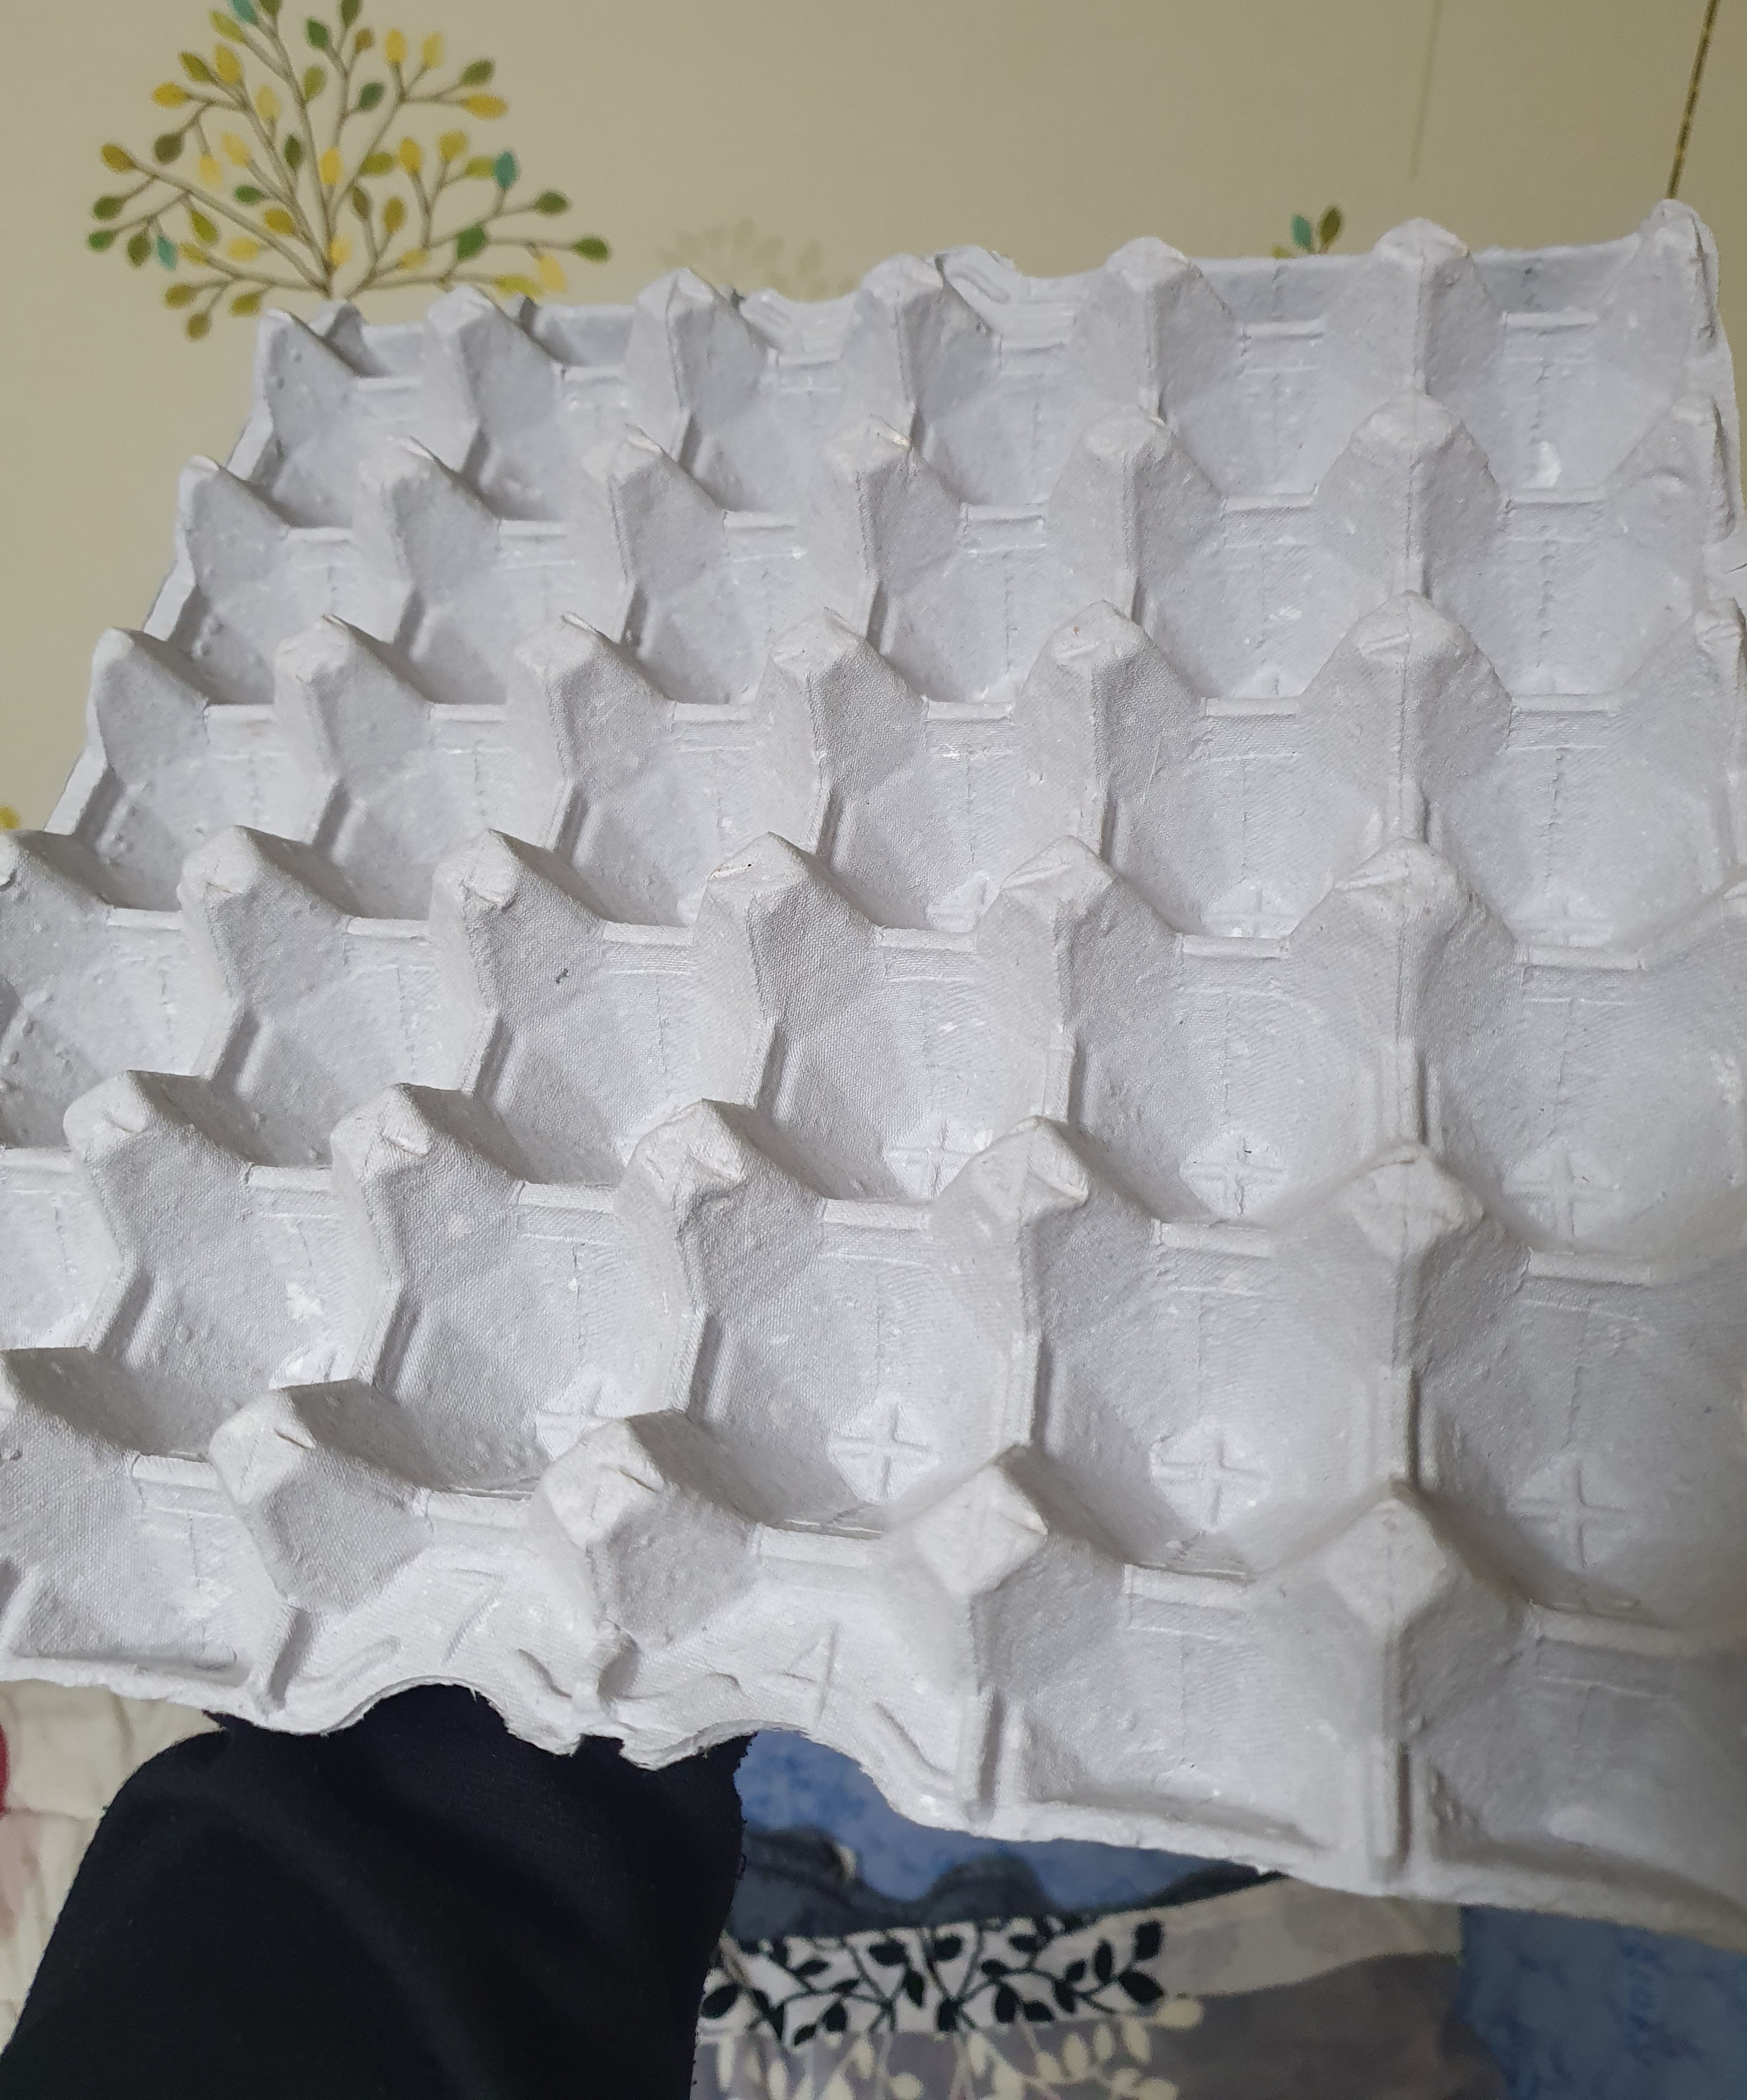
Label: cardboard